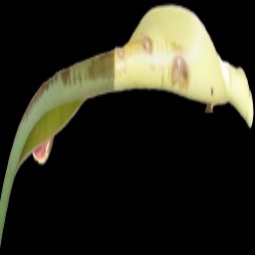
Label: Boron